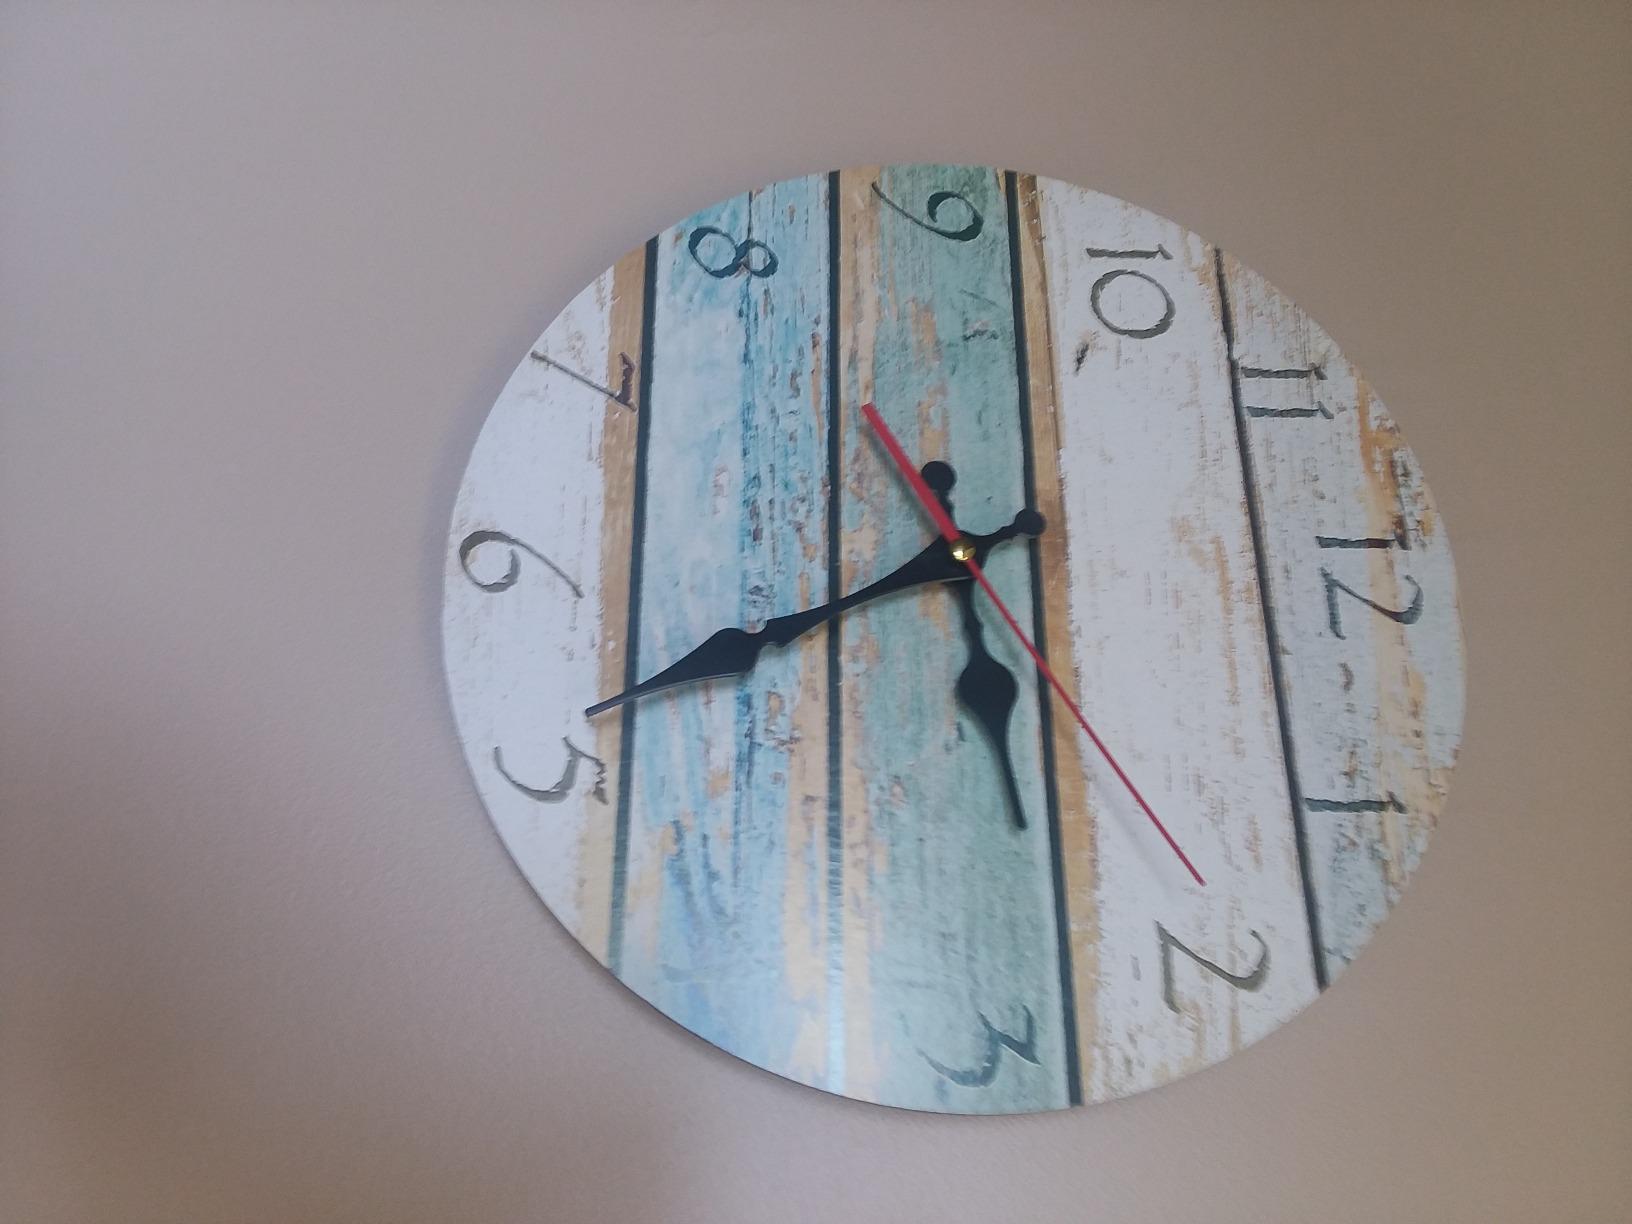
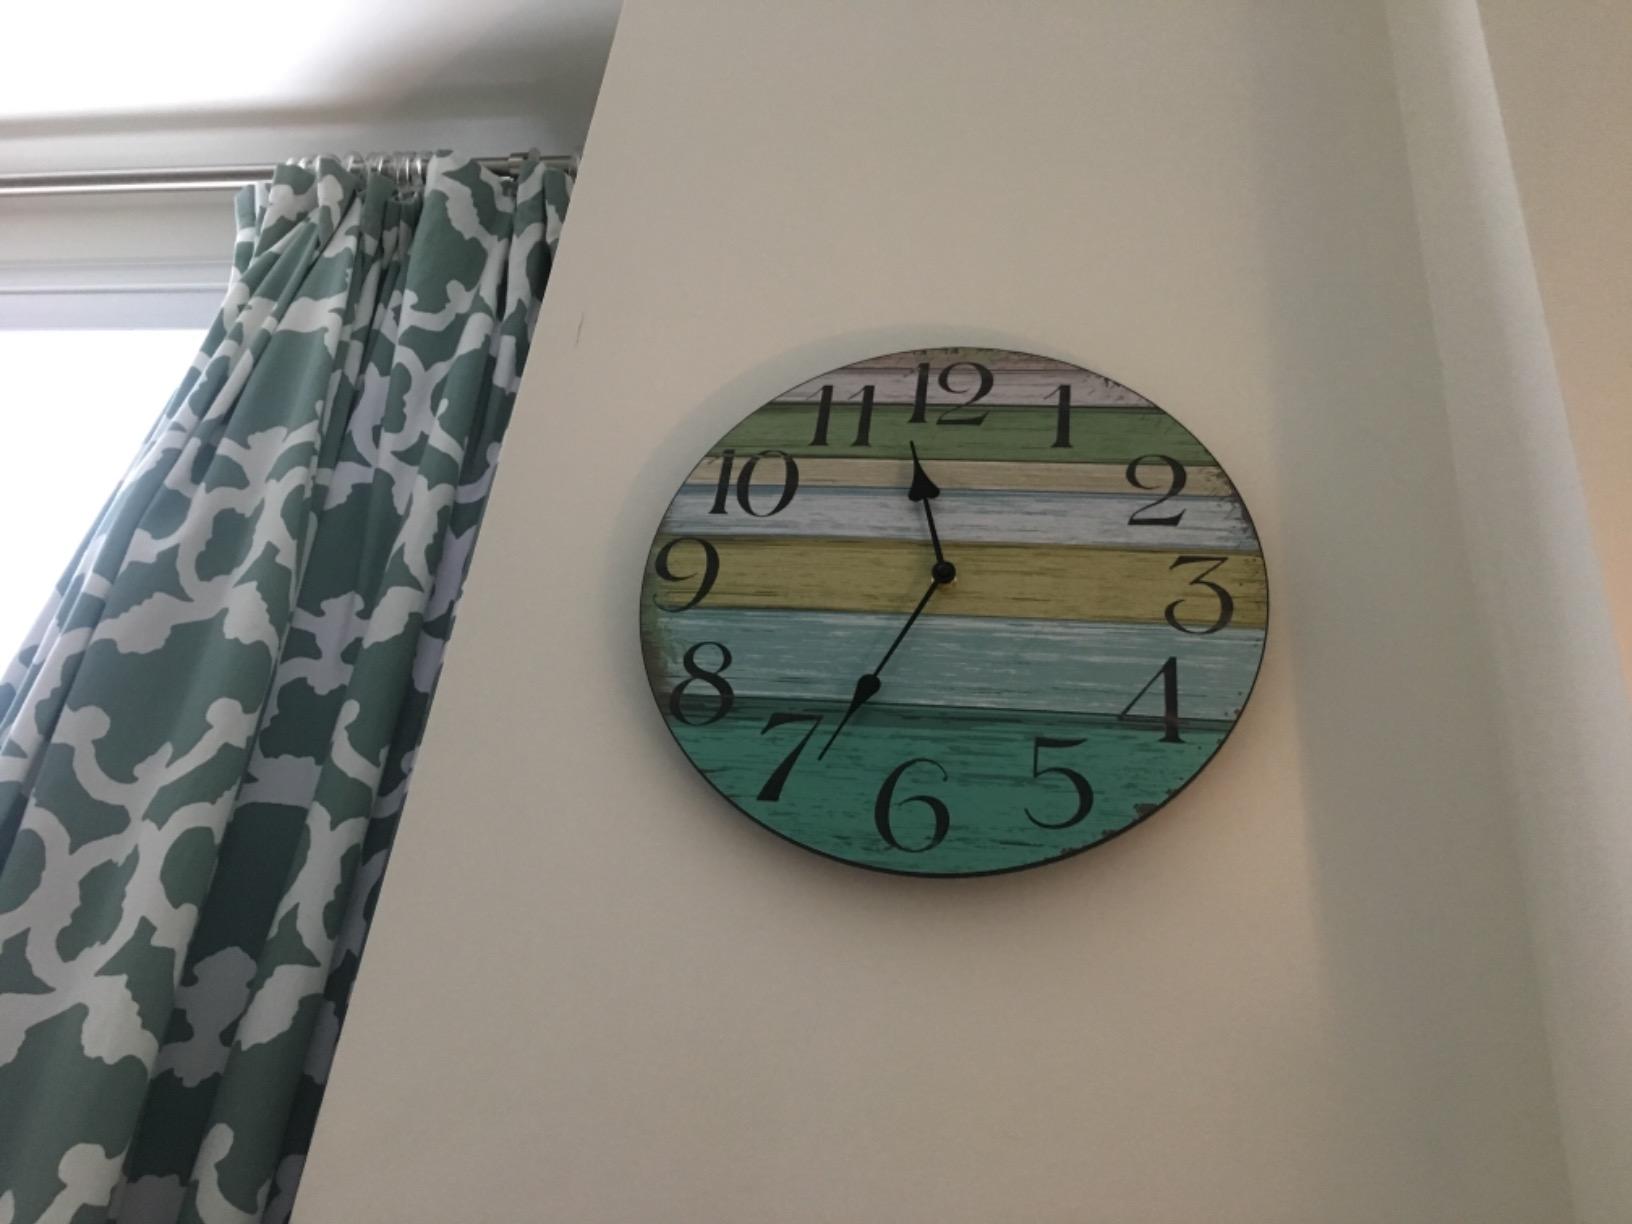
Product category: clock
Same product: no